Answer in natural language. How many Chairs are visible in the scene? Choose between the following options: 0, 3, 4, 2 or 2
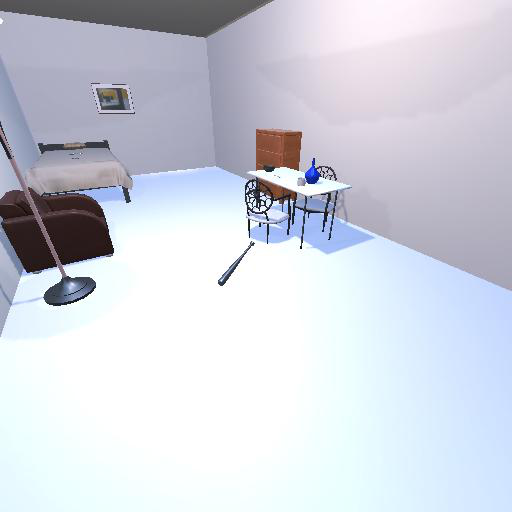
<answer>2</answer>